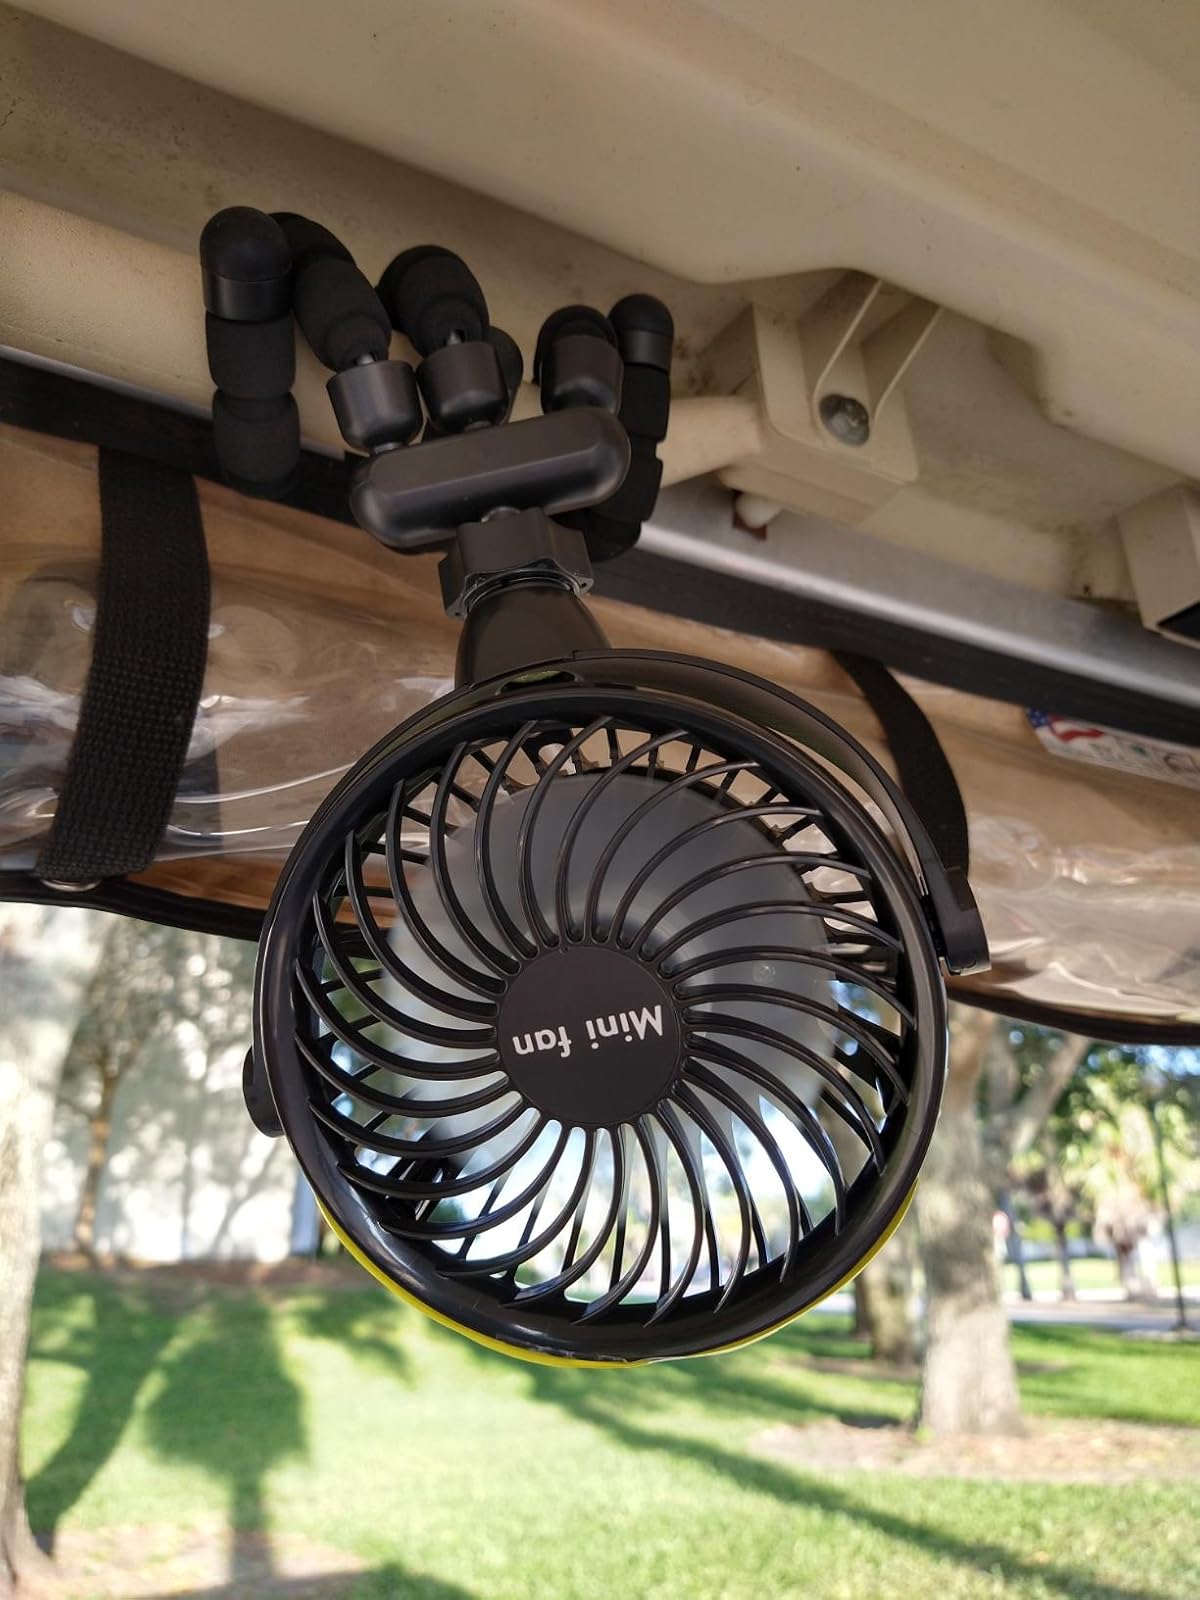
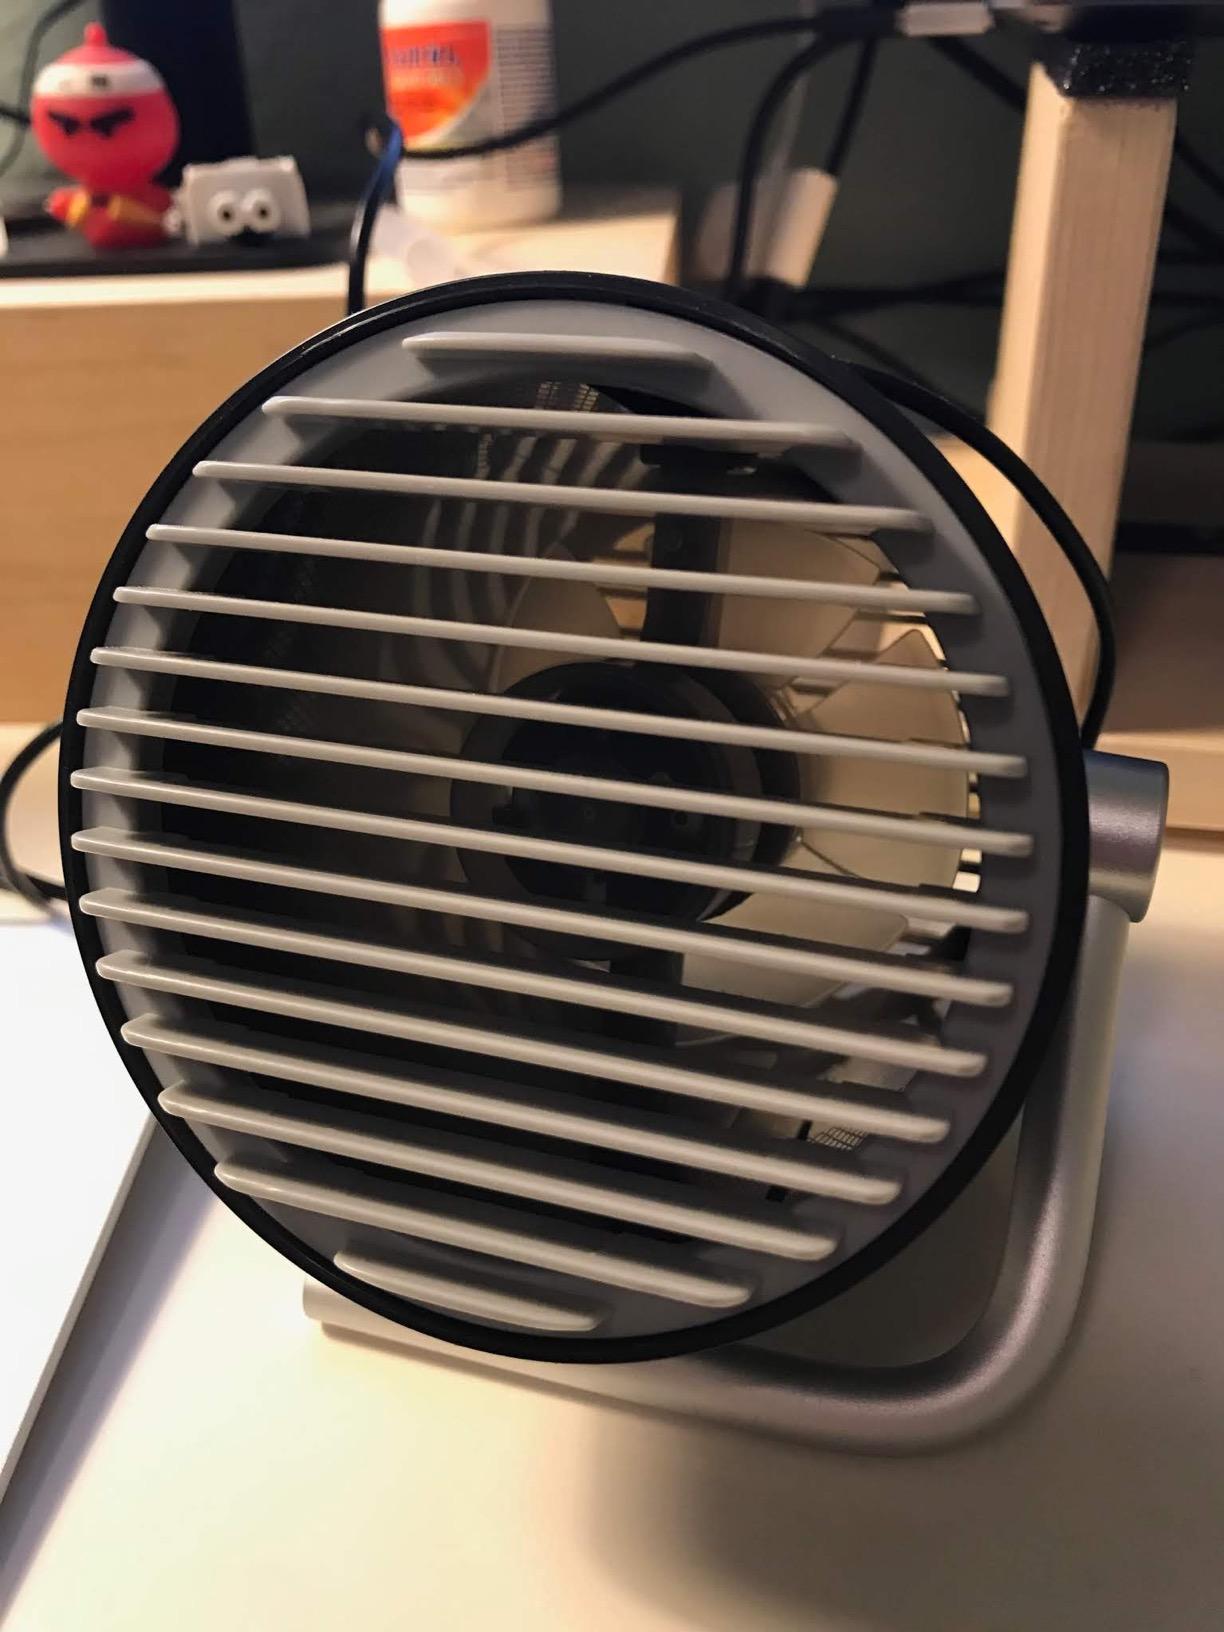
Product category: fan
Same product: no